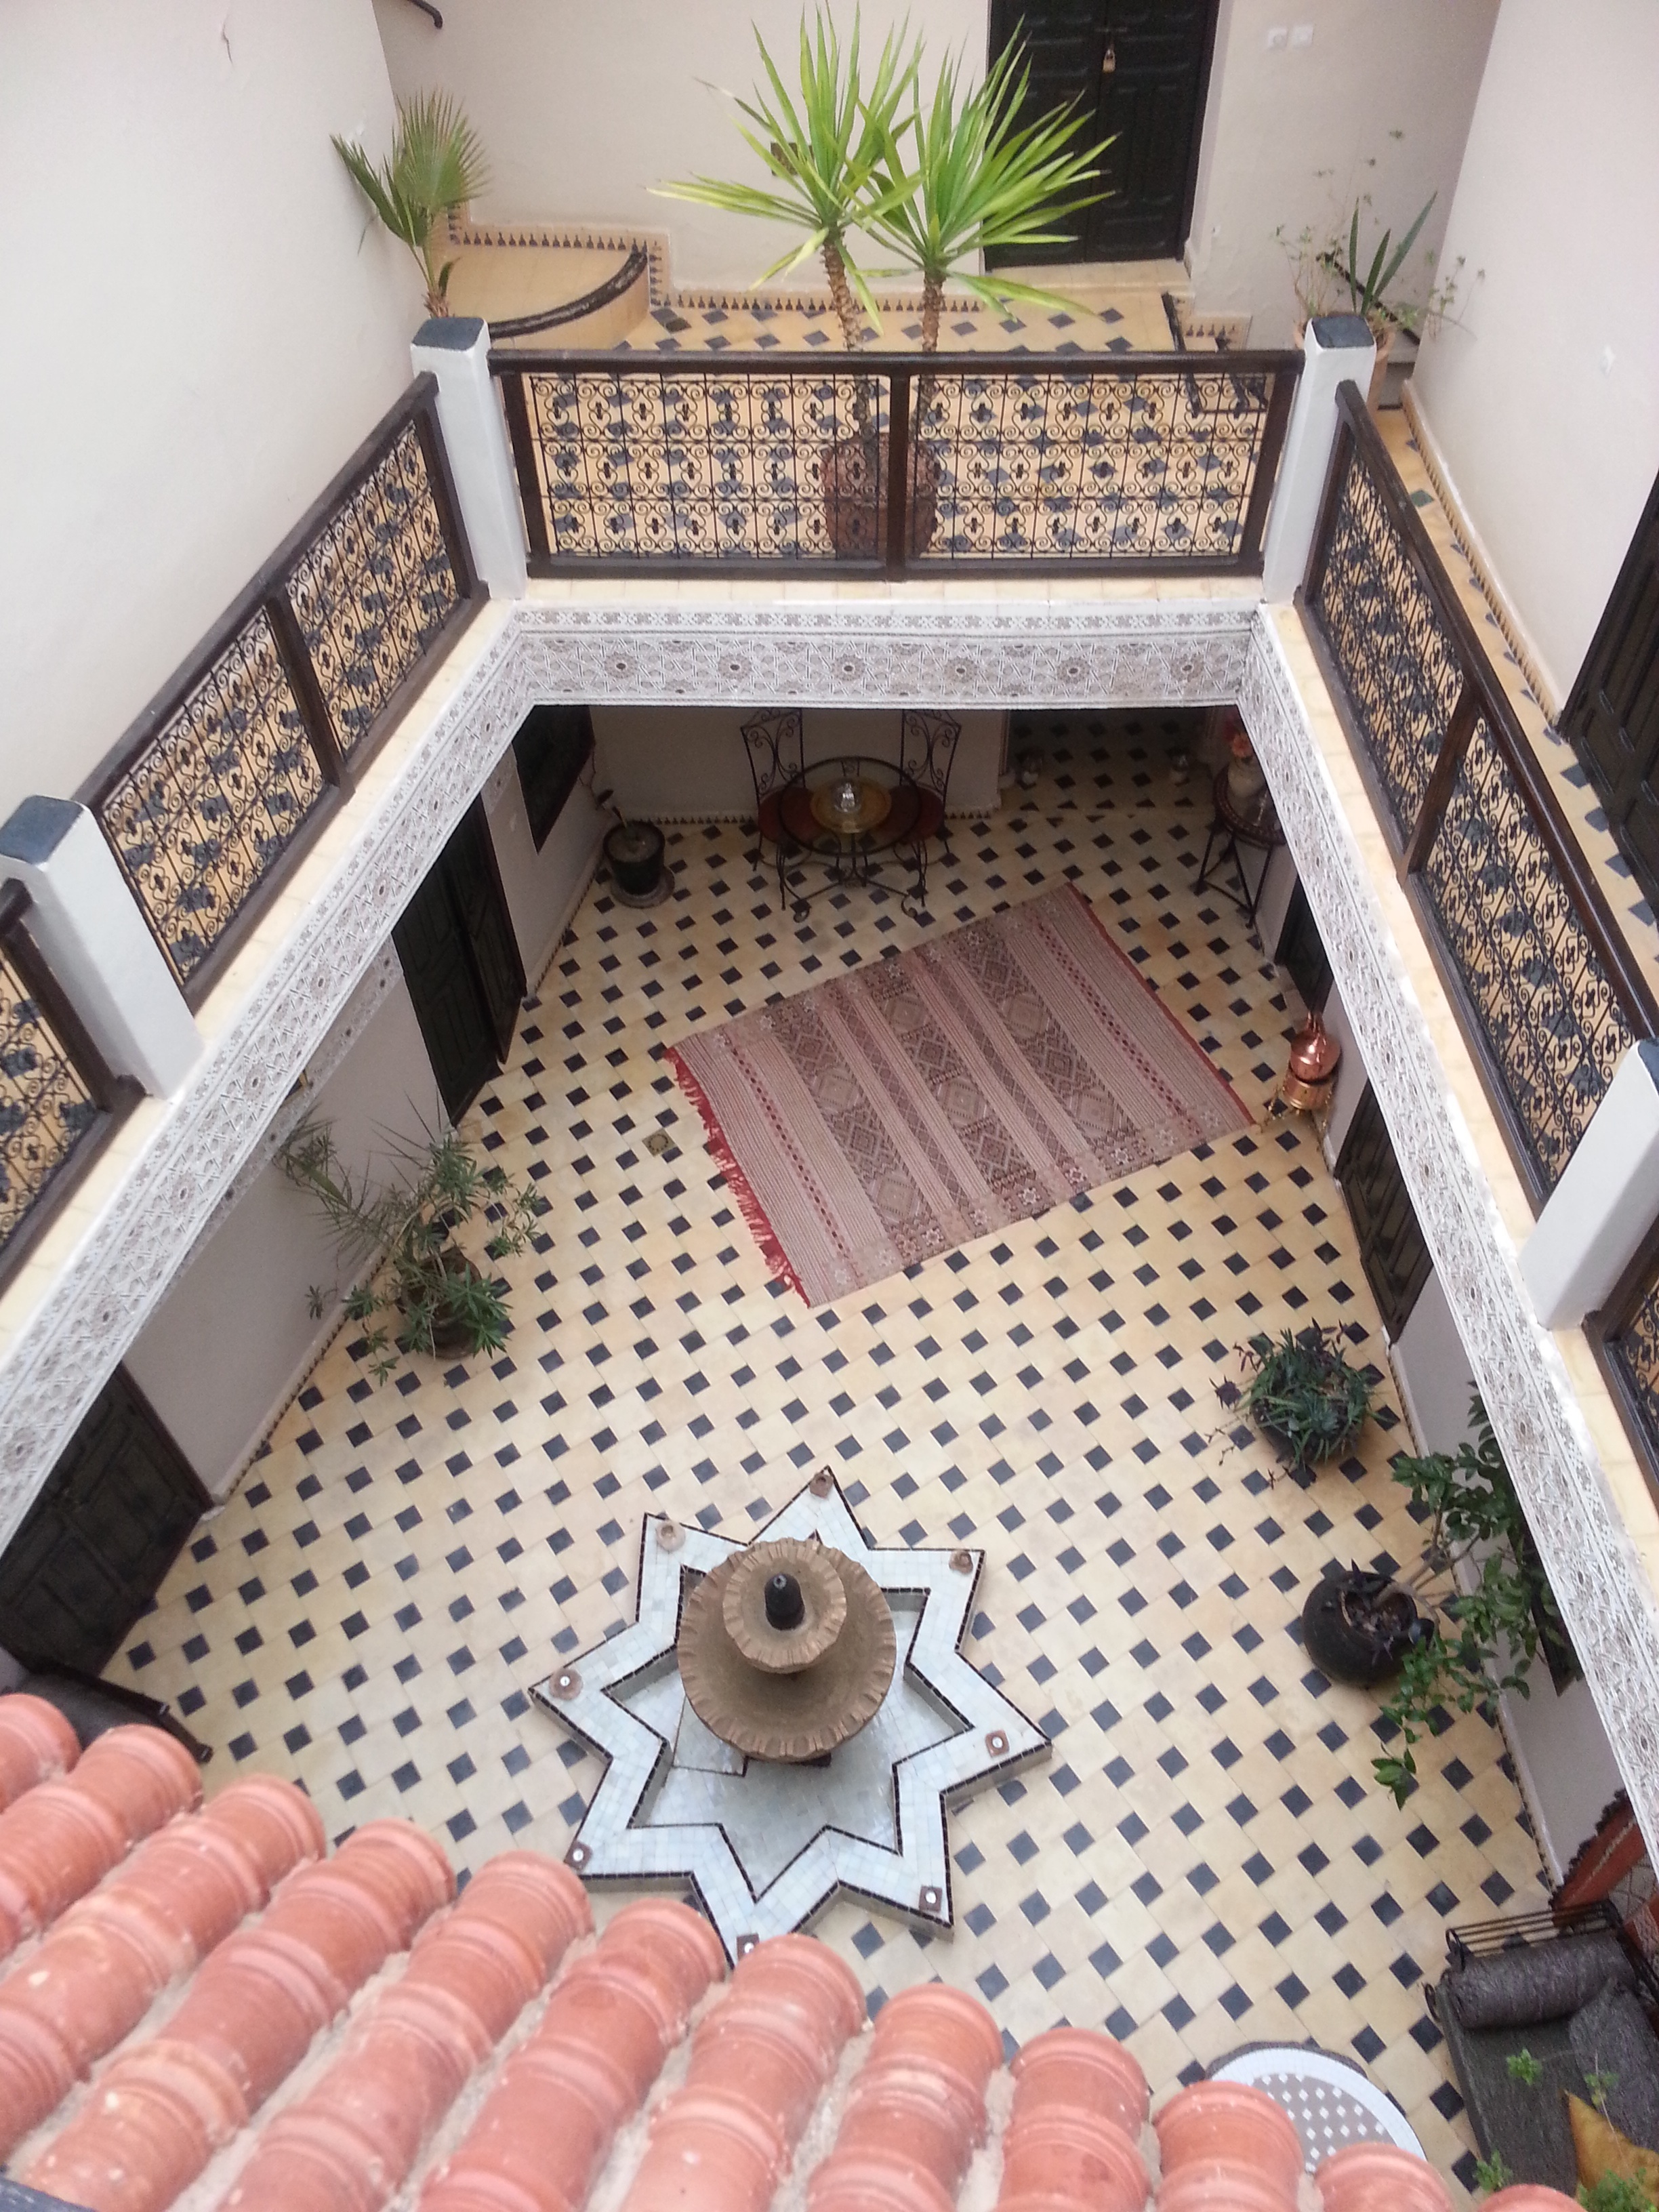
floor, roof, wall, balcony, backyard, property, tile, brick, marrakech, brickwork, flooring, riad, outdoor structure, casba